Untrapped: The Story of Lil Baby

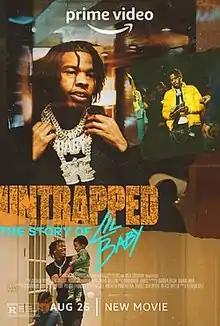
Poster

The Untrapped: The Story of Lil Baby is a 2022 documentary film centered on rapper Lil Baby, directed by Karam Gill. It premiered at the Tribeca Film Festival on June 11, 2022, and was released on Amazon Prime Video on August 26, 2022.